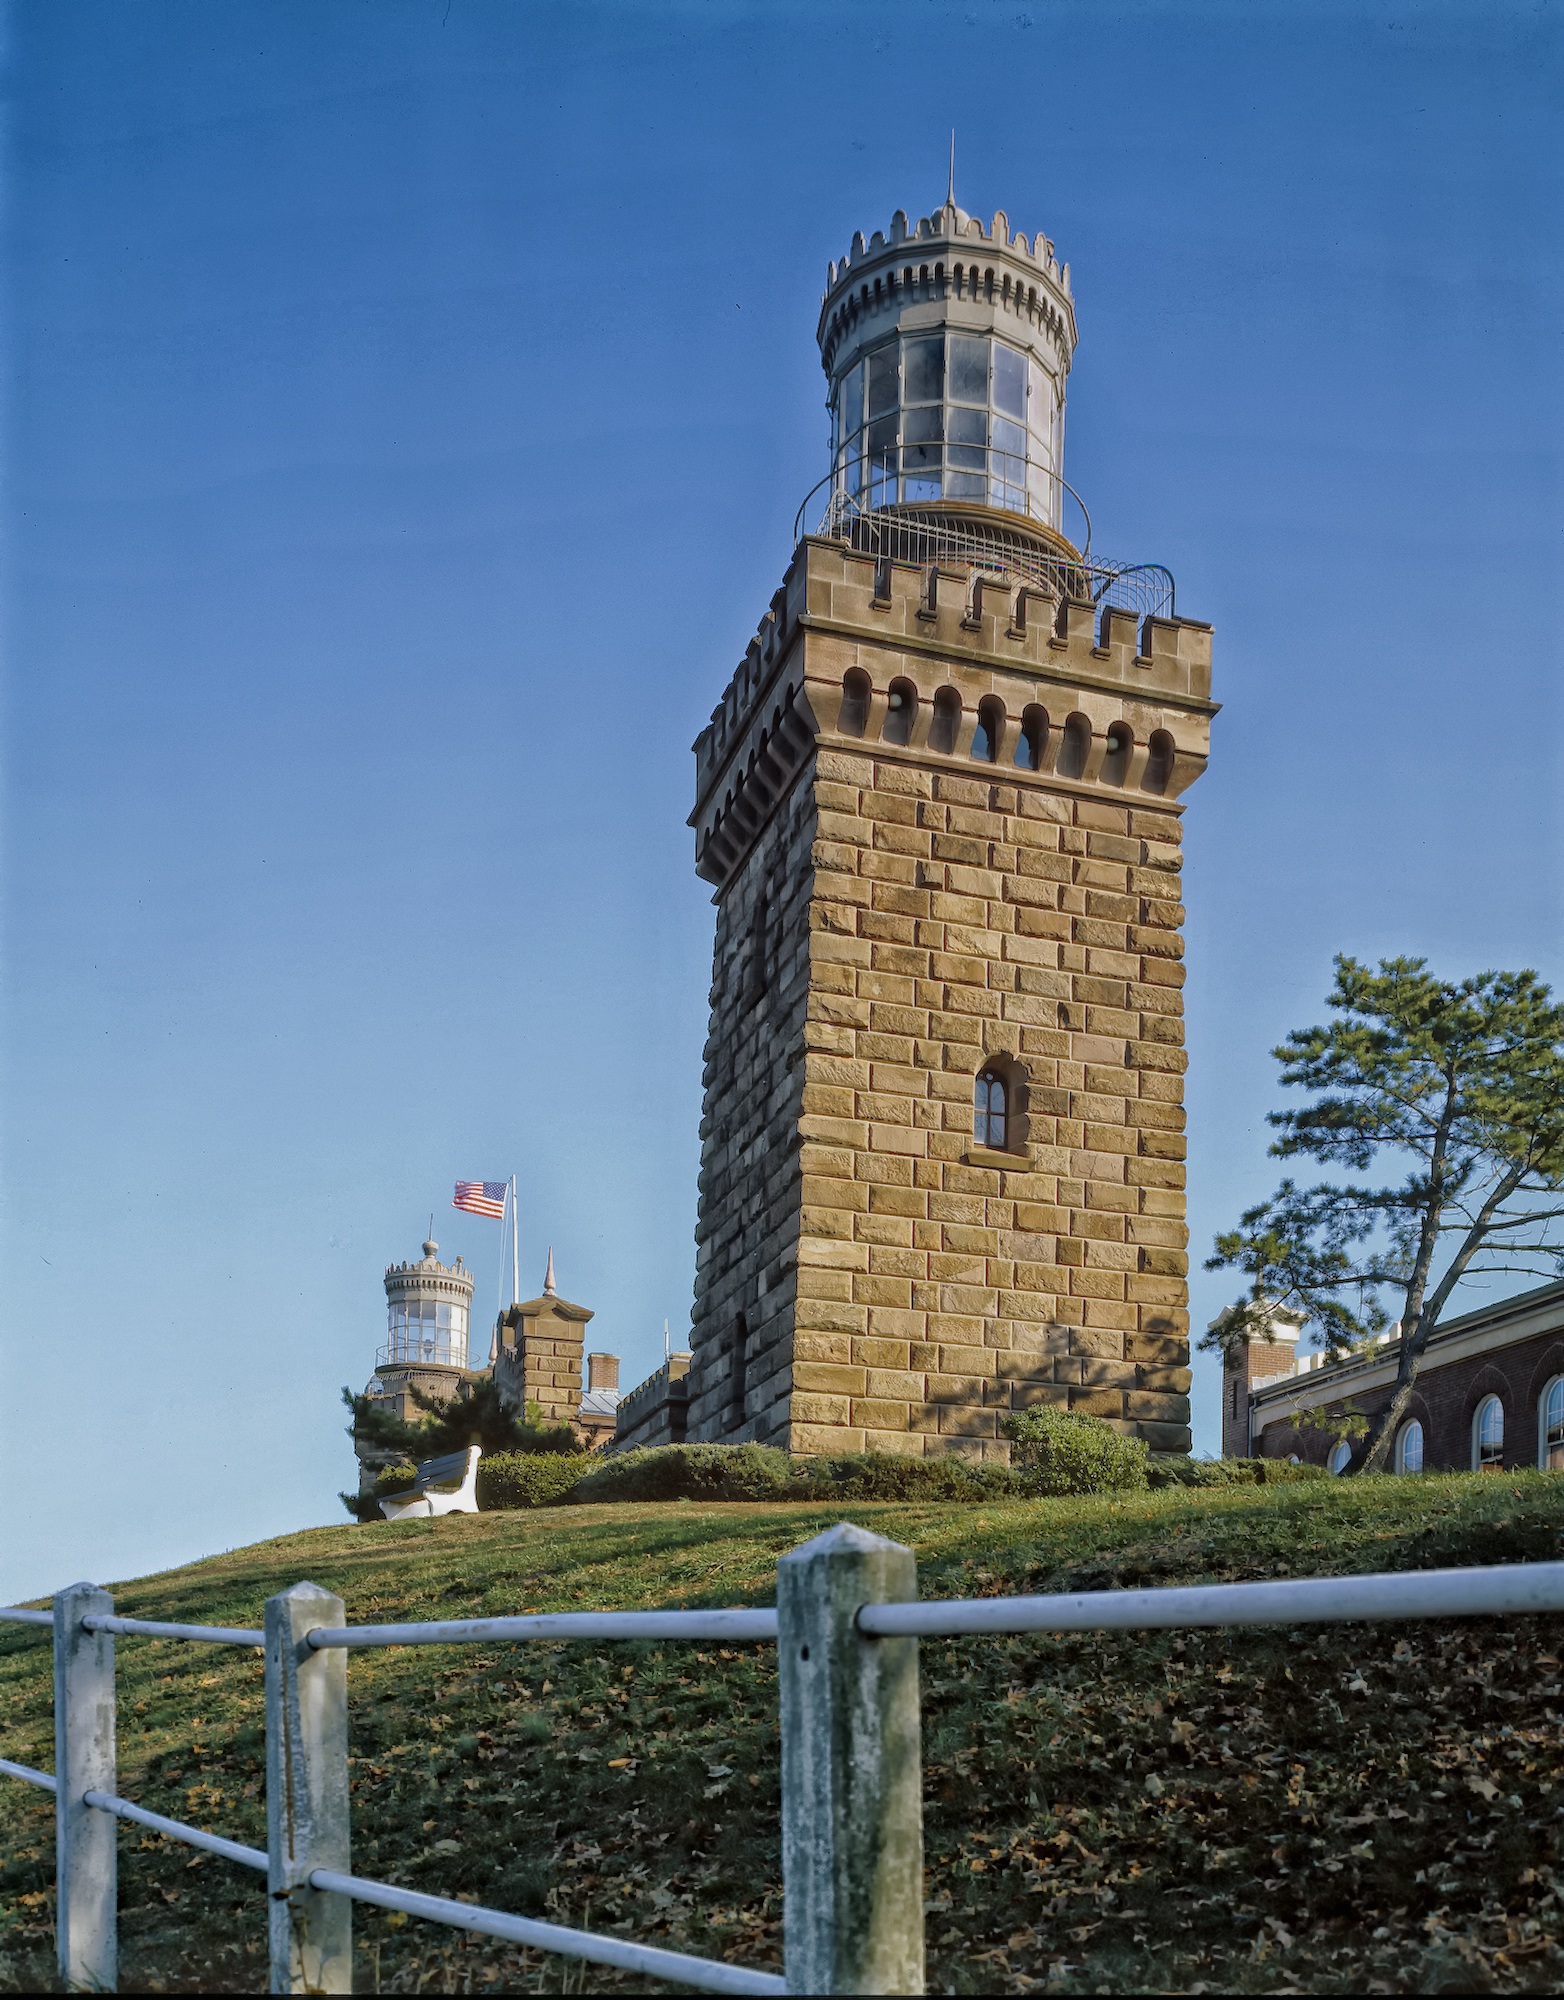
landscape, sea, coast, nature, lighthouse, architecture, sky, skyline, tower, scenic, landmark, two, historic, tourism, bell tower, outside, hdr, lighthouses, new jersey, control tower, navesink twin lights